Fiat 130 HP

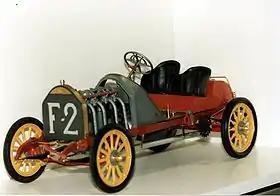
1907 Fiat 130 HP Grand Prix racer

The Fiat 130 HP is a Grand Prix racing car made by Fiat in 1907 to a design by Giovanni Enrico. Built solely for Grand Prix motor racing, the Fiat 130 HP included new design features, such as overhead valves and hemispherical compression chambers.